Devi Putrudu

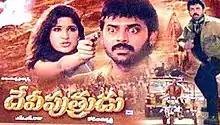
Movie poster

Devi Putrudu is a 2001 Indian Telugu-language fantasy-drama film co-written and directed by Kodi Ramakrishna. It was produced by M. S. Raju under Sumanth Art Productions banner. It stars Venkatesh, Soundarya and Anjali Zaveri, with music composed by Mani Sharma. The film was not commercially successful. It was dubbed and released into Tamil as "Paapa" and in Hindi as "Aaj Ka Deviputra".